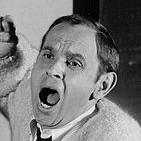
Age: 32